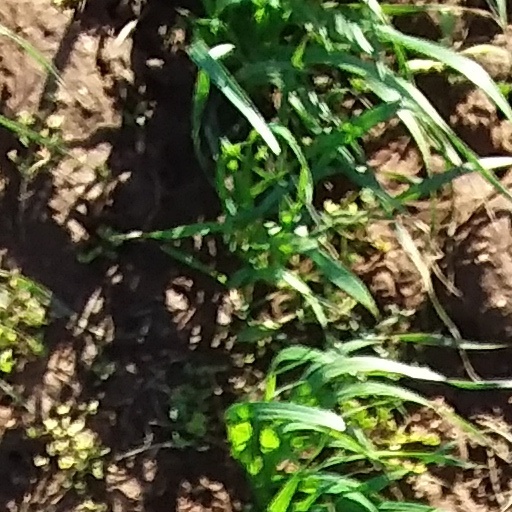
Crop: wheat